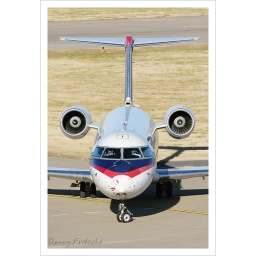
ASA sitting in the box waiting for a release to ATL.